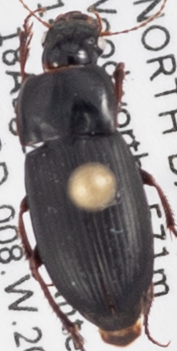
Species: Harpalus opacipennis
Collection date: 2021-08-18
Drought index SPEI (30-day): -2.09
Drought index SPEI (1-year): -2.09
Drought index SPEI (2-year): -1.45